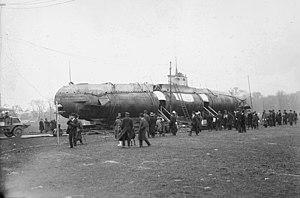
Le SM UC-5 est un sous-marin allemand de type UC I mouilleur de mines utilisé par la Kaiserliche Marine pendant la Première Guerre mondiale.